Kaarst IKEA station

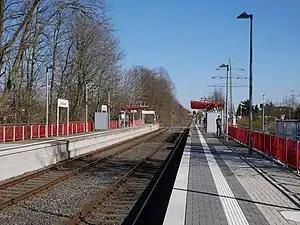

Kaarst IKEA station is a Rhine-Ruhr S-Bahn station in the town of Kaarst in the German state of North Rhine-Westphalia. It was opened as "Holzbüttgen" between 1954 and 1957 on the remaining part of the Neuss–Viersen railway, which was opened by the Rhenish Railway Company on 15 November 1877. It was reopened as "IKEA Kaarst" (after the nearby IKEA store) on 26 September 1999 and given its current name on 16 June 2002.